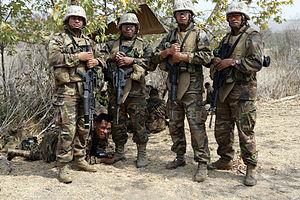
Les Forces armées de Sa Majesté, anciennement les Services de défense tongiens, sont les forces armées du Royaume des Tonga.